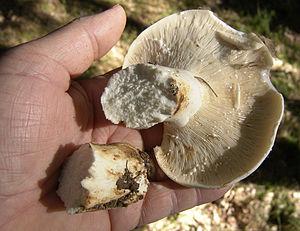
Les champignons à lames, ou champignons lamellés, sont un groupe de champignons basidiomycètes dont le sporophore est caractérisé par un hyménium qui recouvre des feuillets, appelés lames, disposés en rayons sur la surface interne du chapeau. Selon la systématique classique, ce critère morphologique servait à décrire un regroupement taxinomique unique : la famille des Agaricaceae ou l'ordre des Agaricales.